The Family of Blood

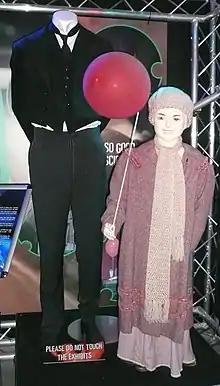
The costumes of Jeremy Baines and Lucy Cartwright, on display at the Doctor Who Experience.

John Smith's wedding and the Remembrance Day memorial scene were filmed at Llandaff Cathedral. The building used as the school is a private house, the Grade I-listed Treberfydd in Bwlch a few miles south of Brecon.